The Jönsson Gang's Greatest Robbery

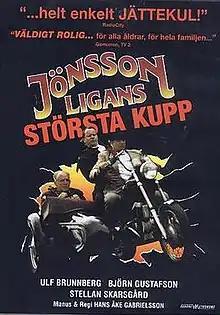

The Jönsson Gang's Greatest Robbery (Swedish: "Jönssonligan största kupp") is a Swedish film about the gang Jönssonligan, screened in theaters in Sweden on 3 February 1995.